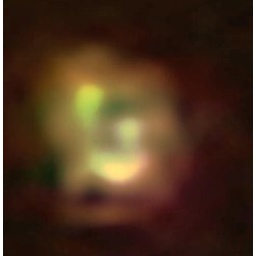
girl in a mirror